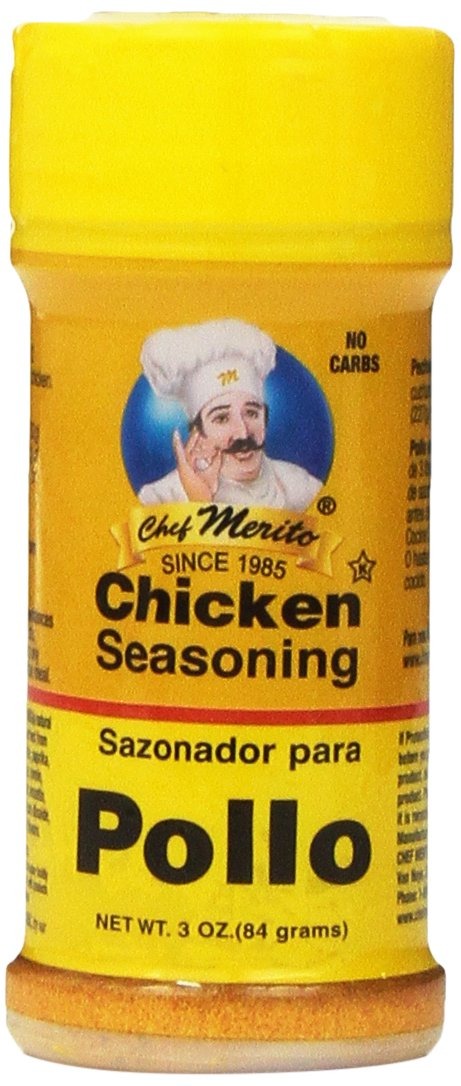
Item Name: Chef Merito Chicken Seasoning, 3 oz
Value: 3.0
Unit: oz

Price: 7.71